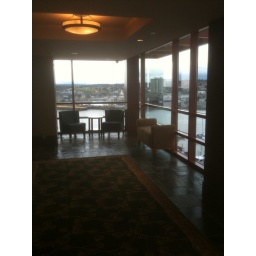
the view from the top floor of the river rock casino; was there for a bachelor party in one of the penthouse suites